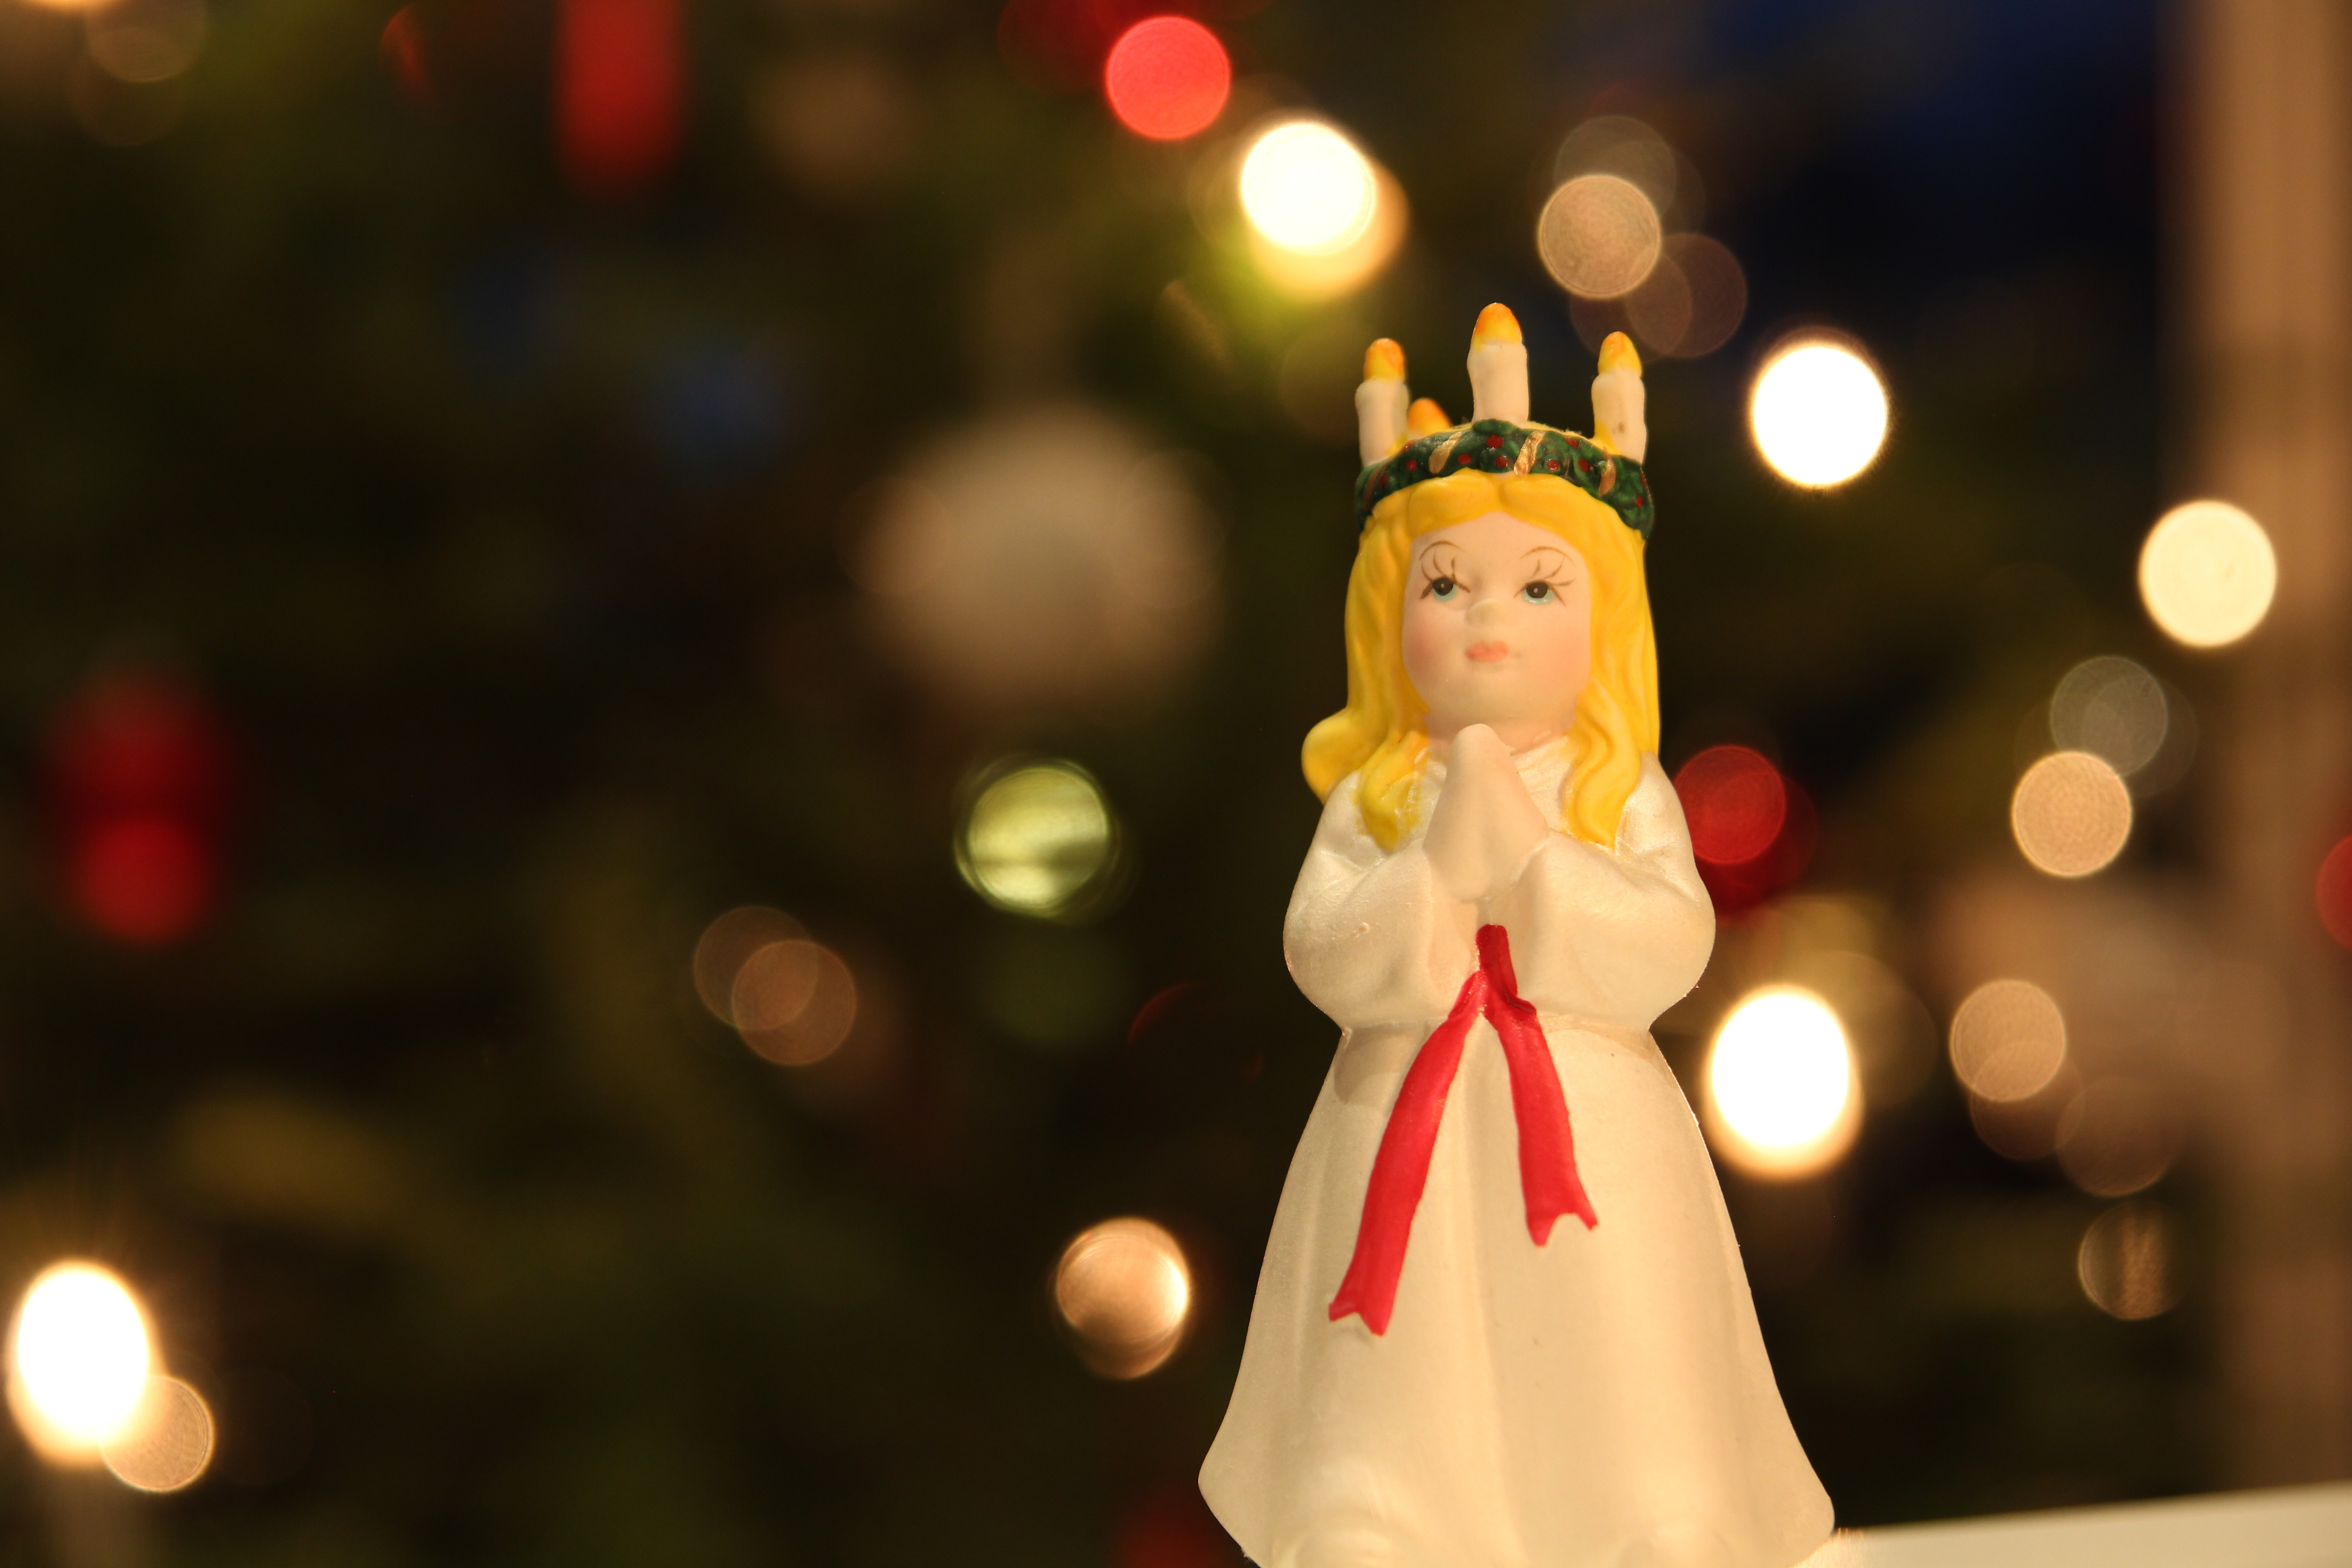
flower, red, holiday, christmas, ornament, christmas decoration, event, sweetness, lucia, christmas decorations, figure crockery